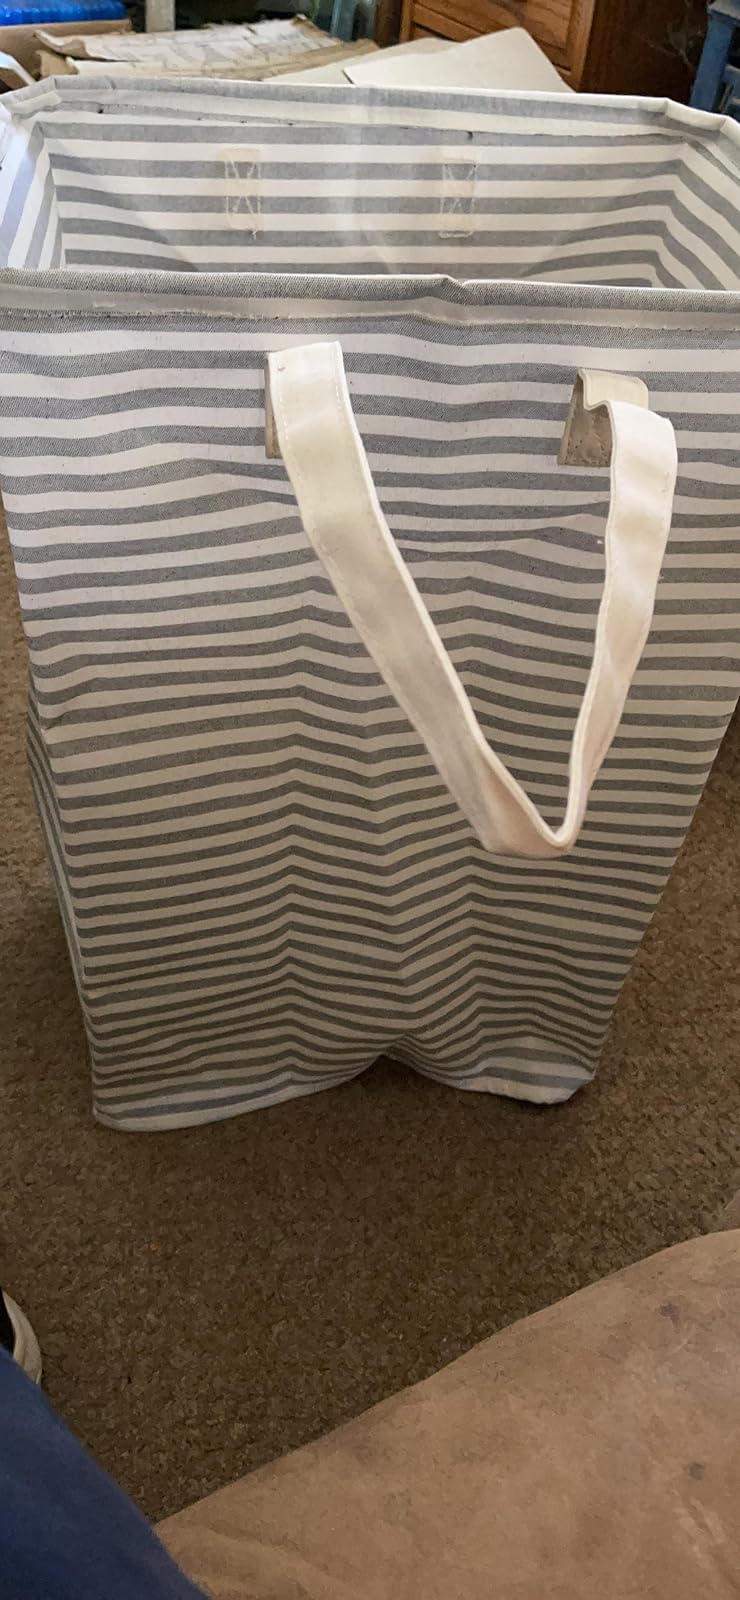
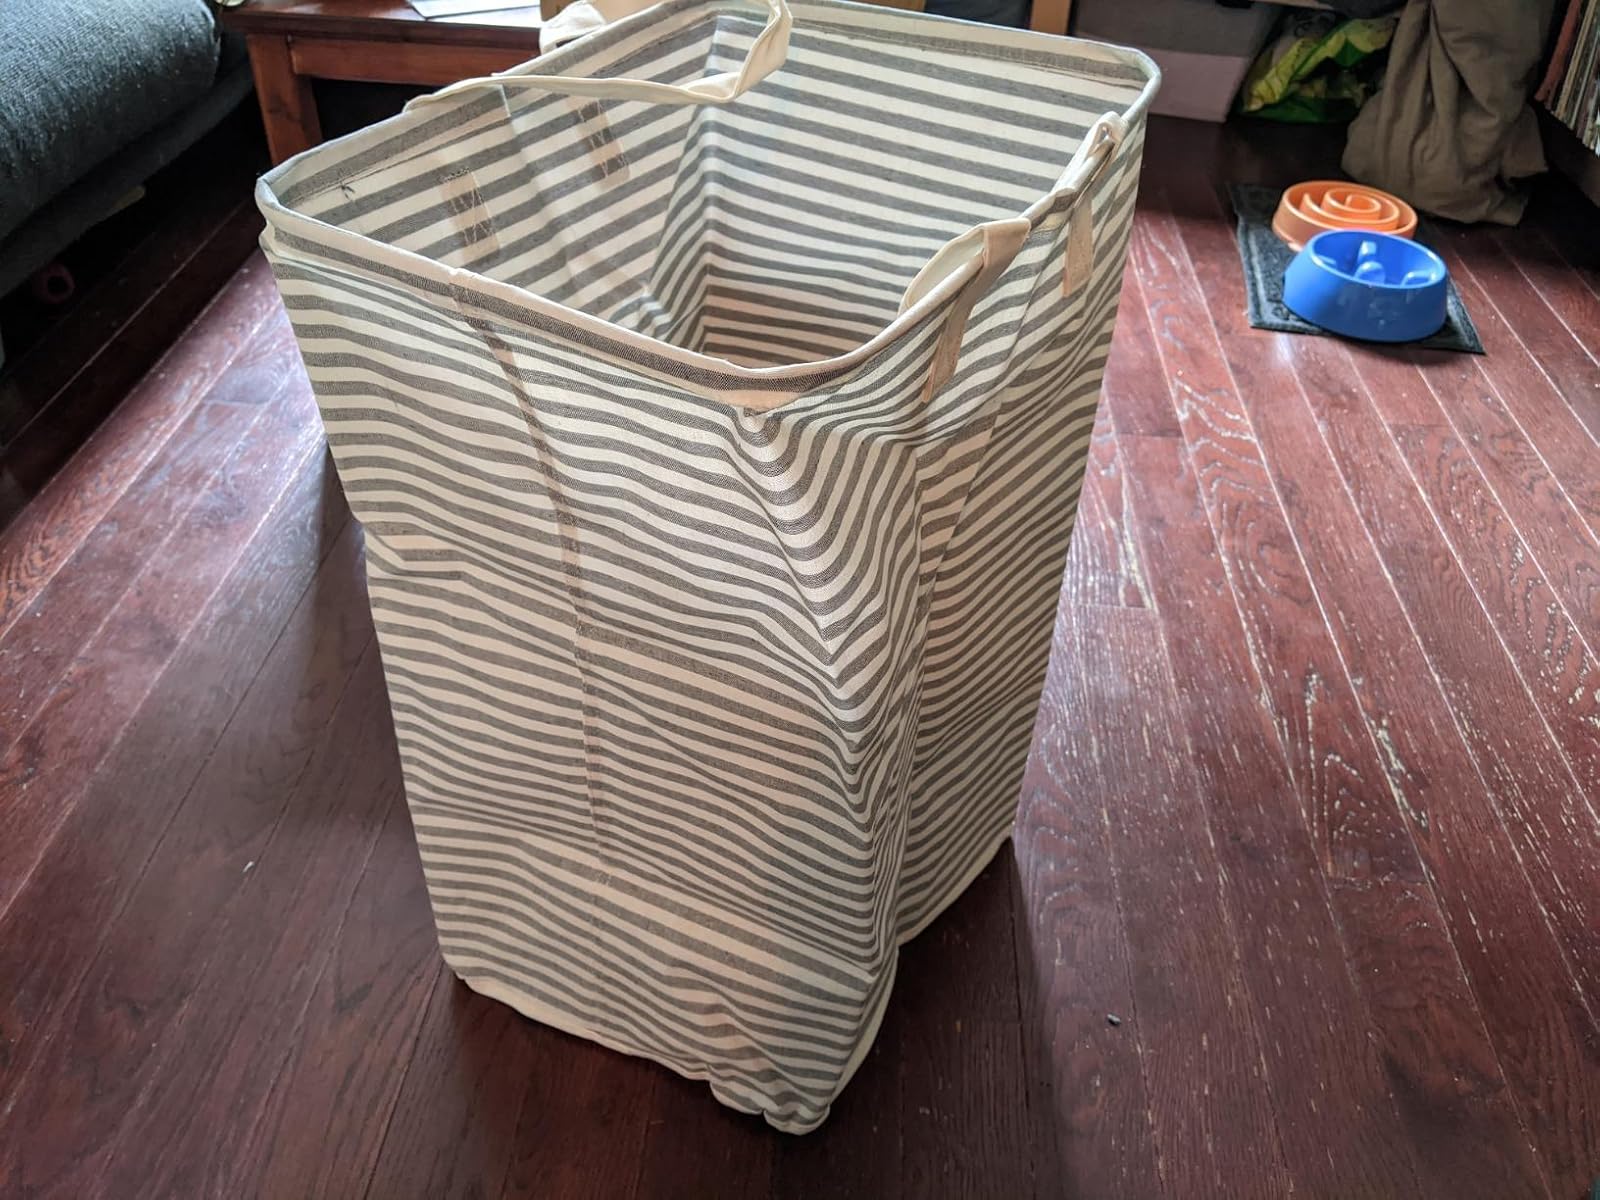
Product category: items_hamper
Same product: yes